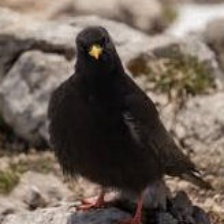
Species: ALPINE CHOUGH
Scientific name: PYRRHOCORAX GRACULUS